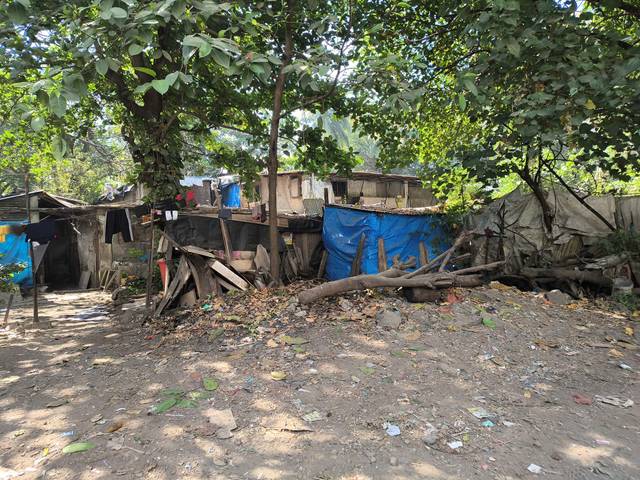
Region: India
Coordinates: 19.163, 72.851